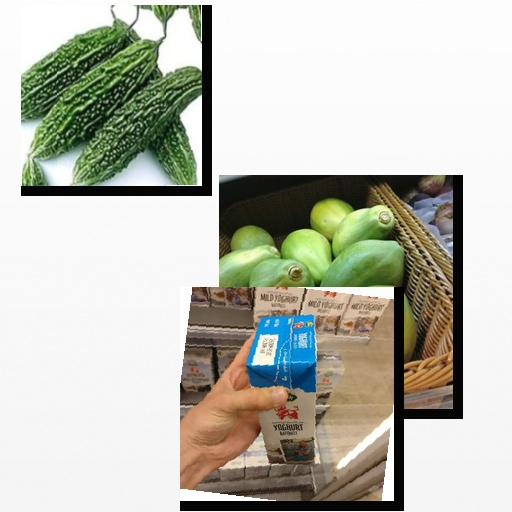
Food items: natural_yogurt, papaya, bitter_gourd